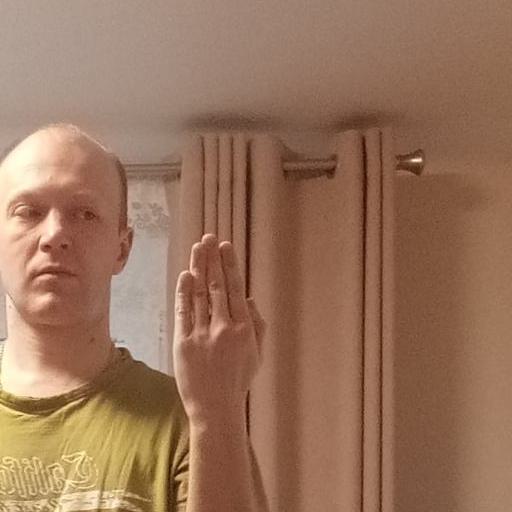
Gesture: stop_inverted